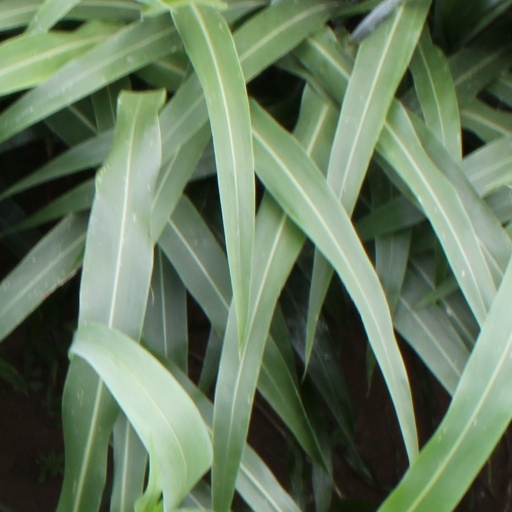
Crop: sorghum